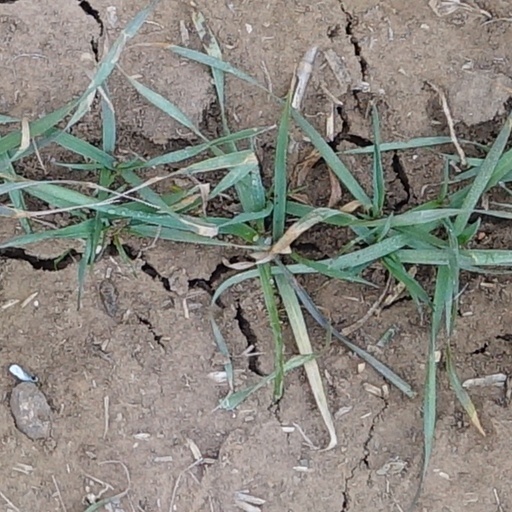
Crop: wheat